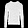
Label: Pullover